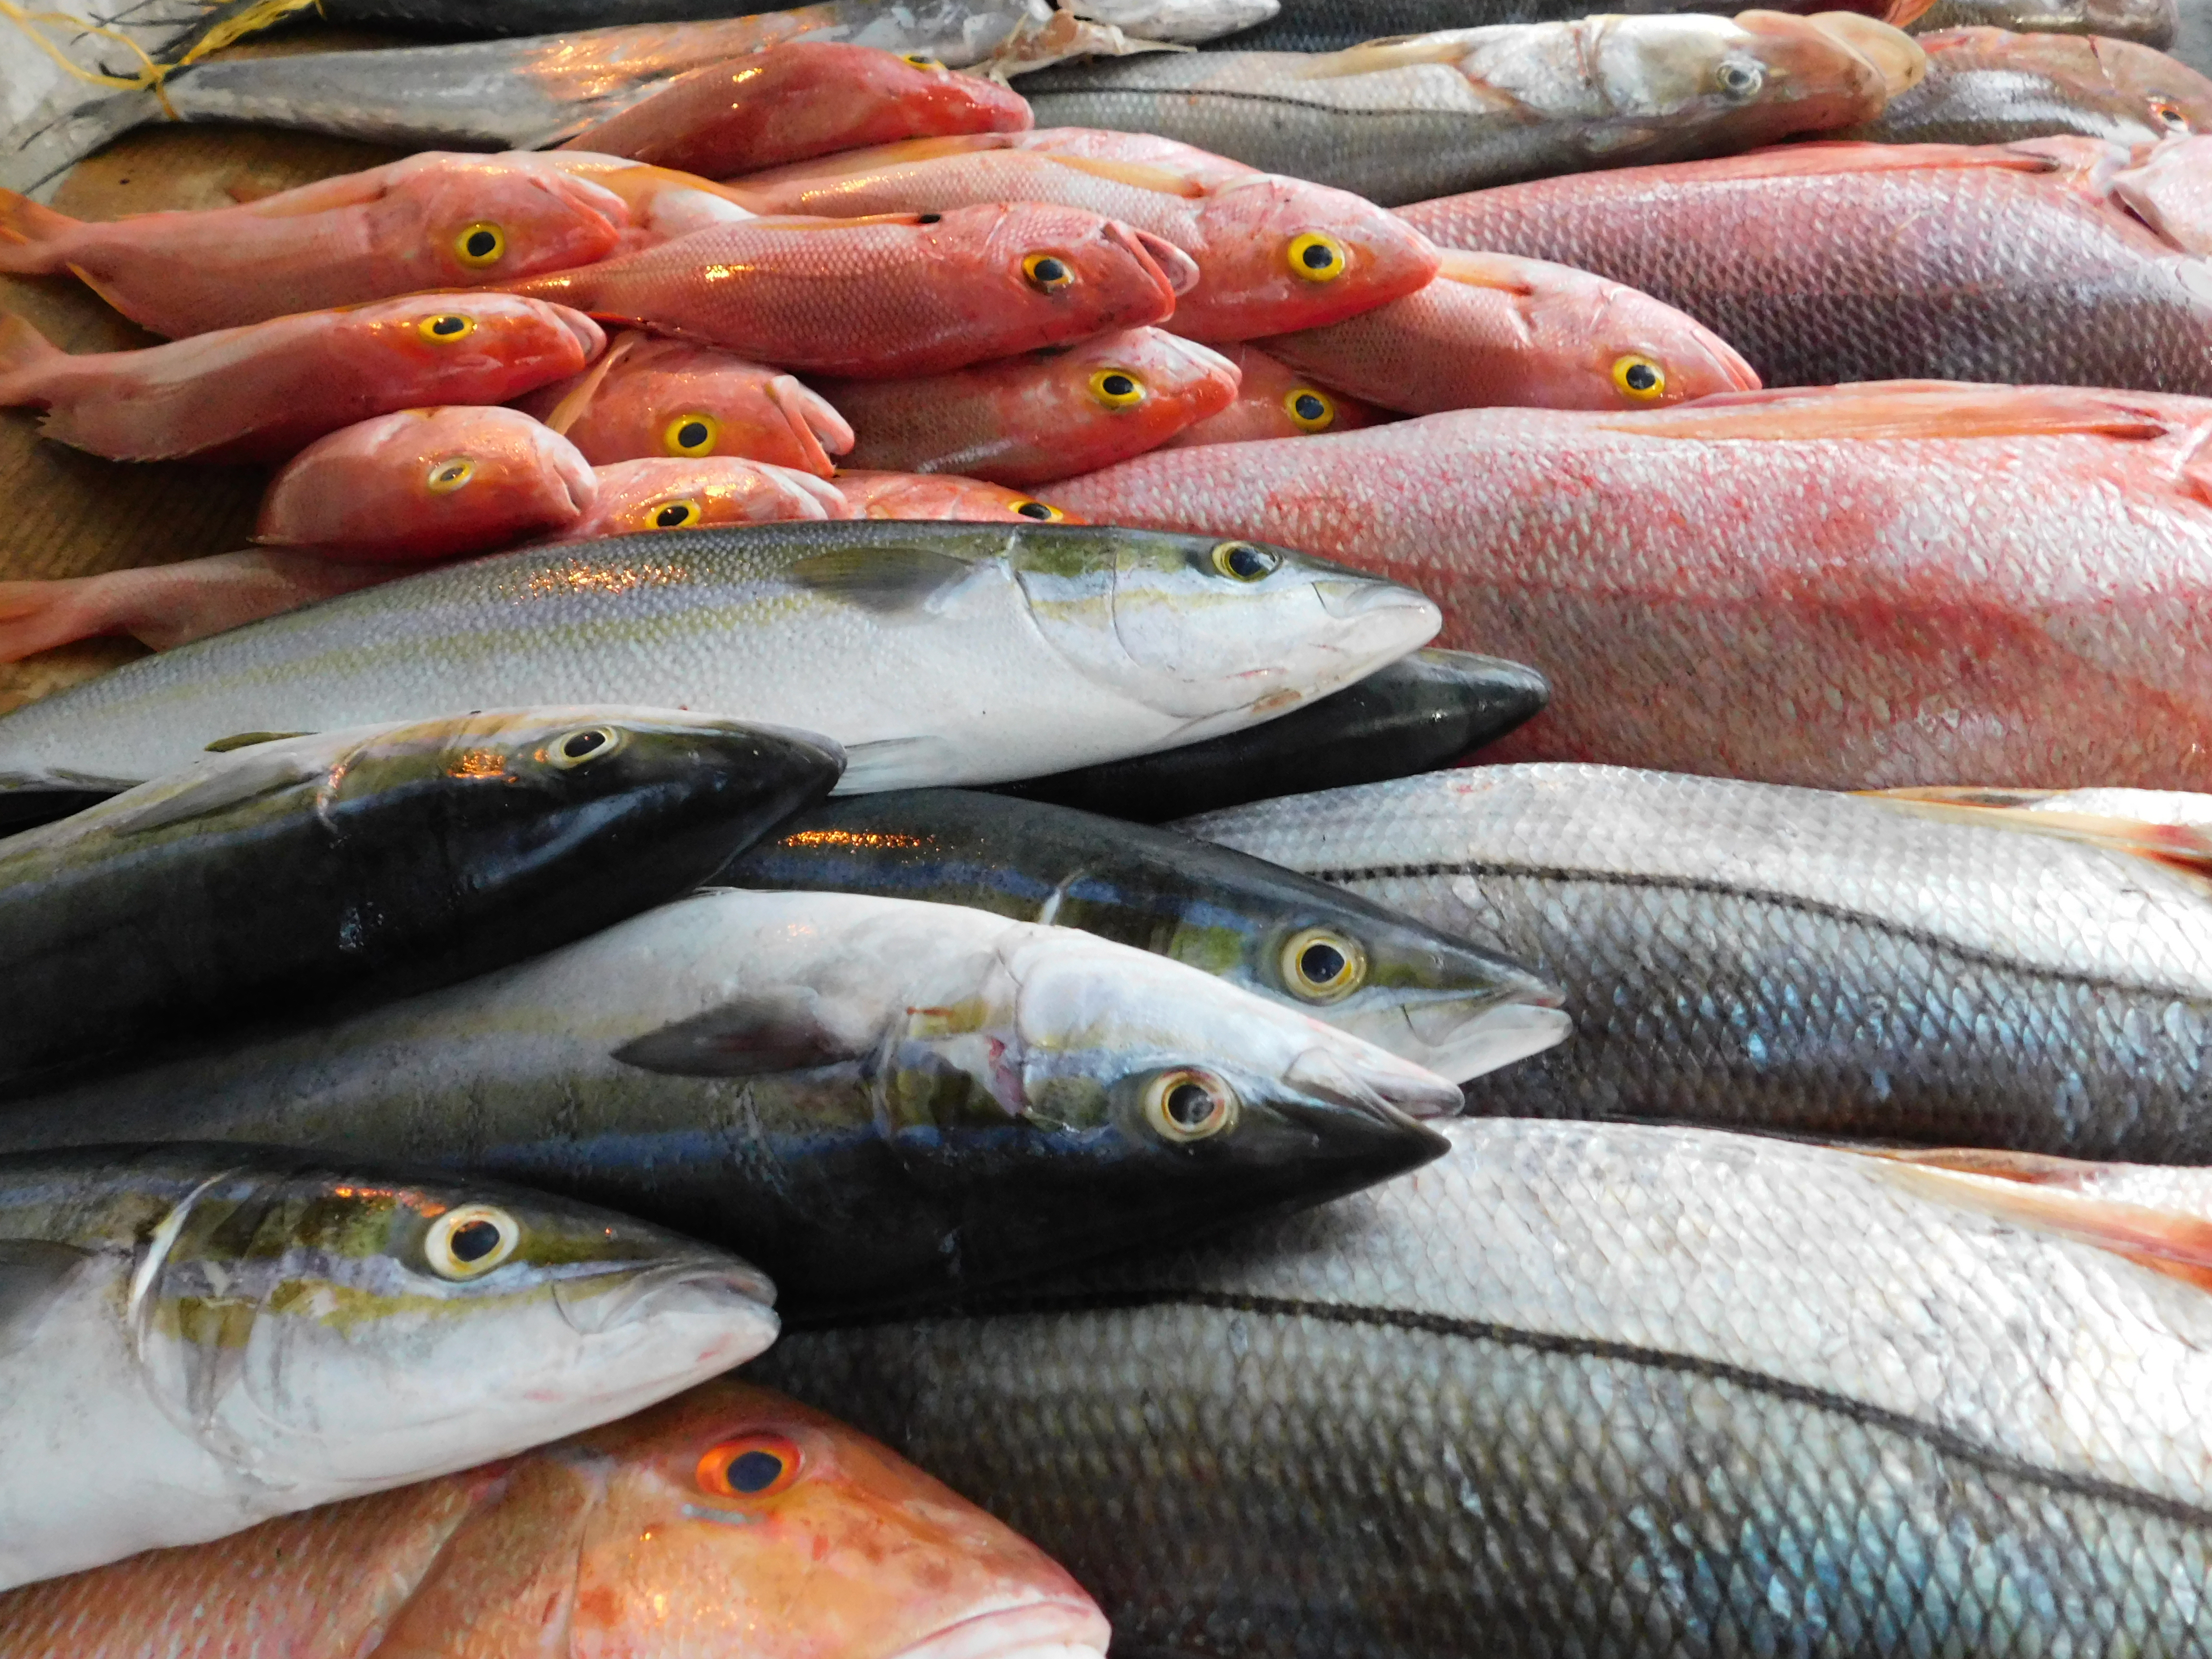
fish, fish products, oily fish, sardine, seafood, forage fish, herring, herring family, bony fish, salmon, ray finned fish